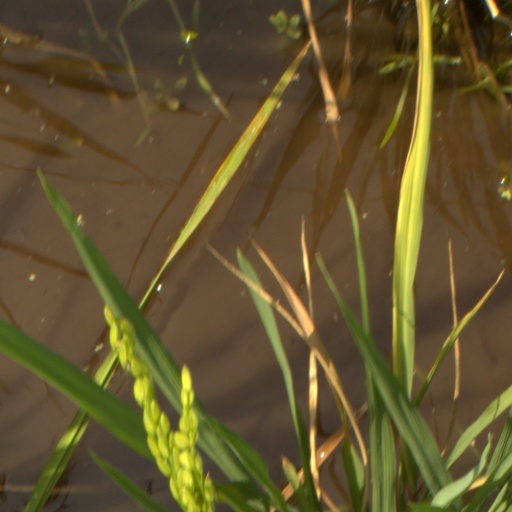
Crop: rice